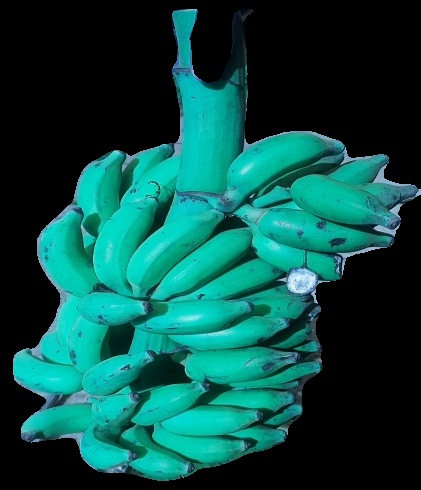
Variety: elakki-bale
Grade: grade3